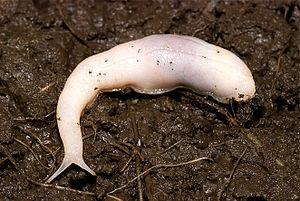
Selenochlamys ysbryda, est une espèce de limaces non encore classée de la famille des Trigonochlamydidae. L'espèce est découverte en 2006 à Cardiff, au Royaume-Uni, puis nommée et décrite en 2008 par Ben Rowson et Bill Symondson.